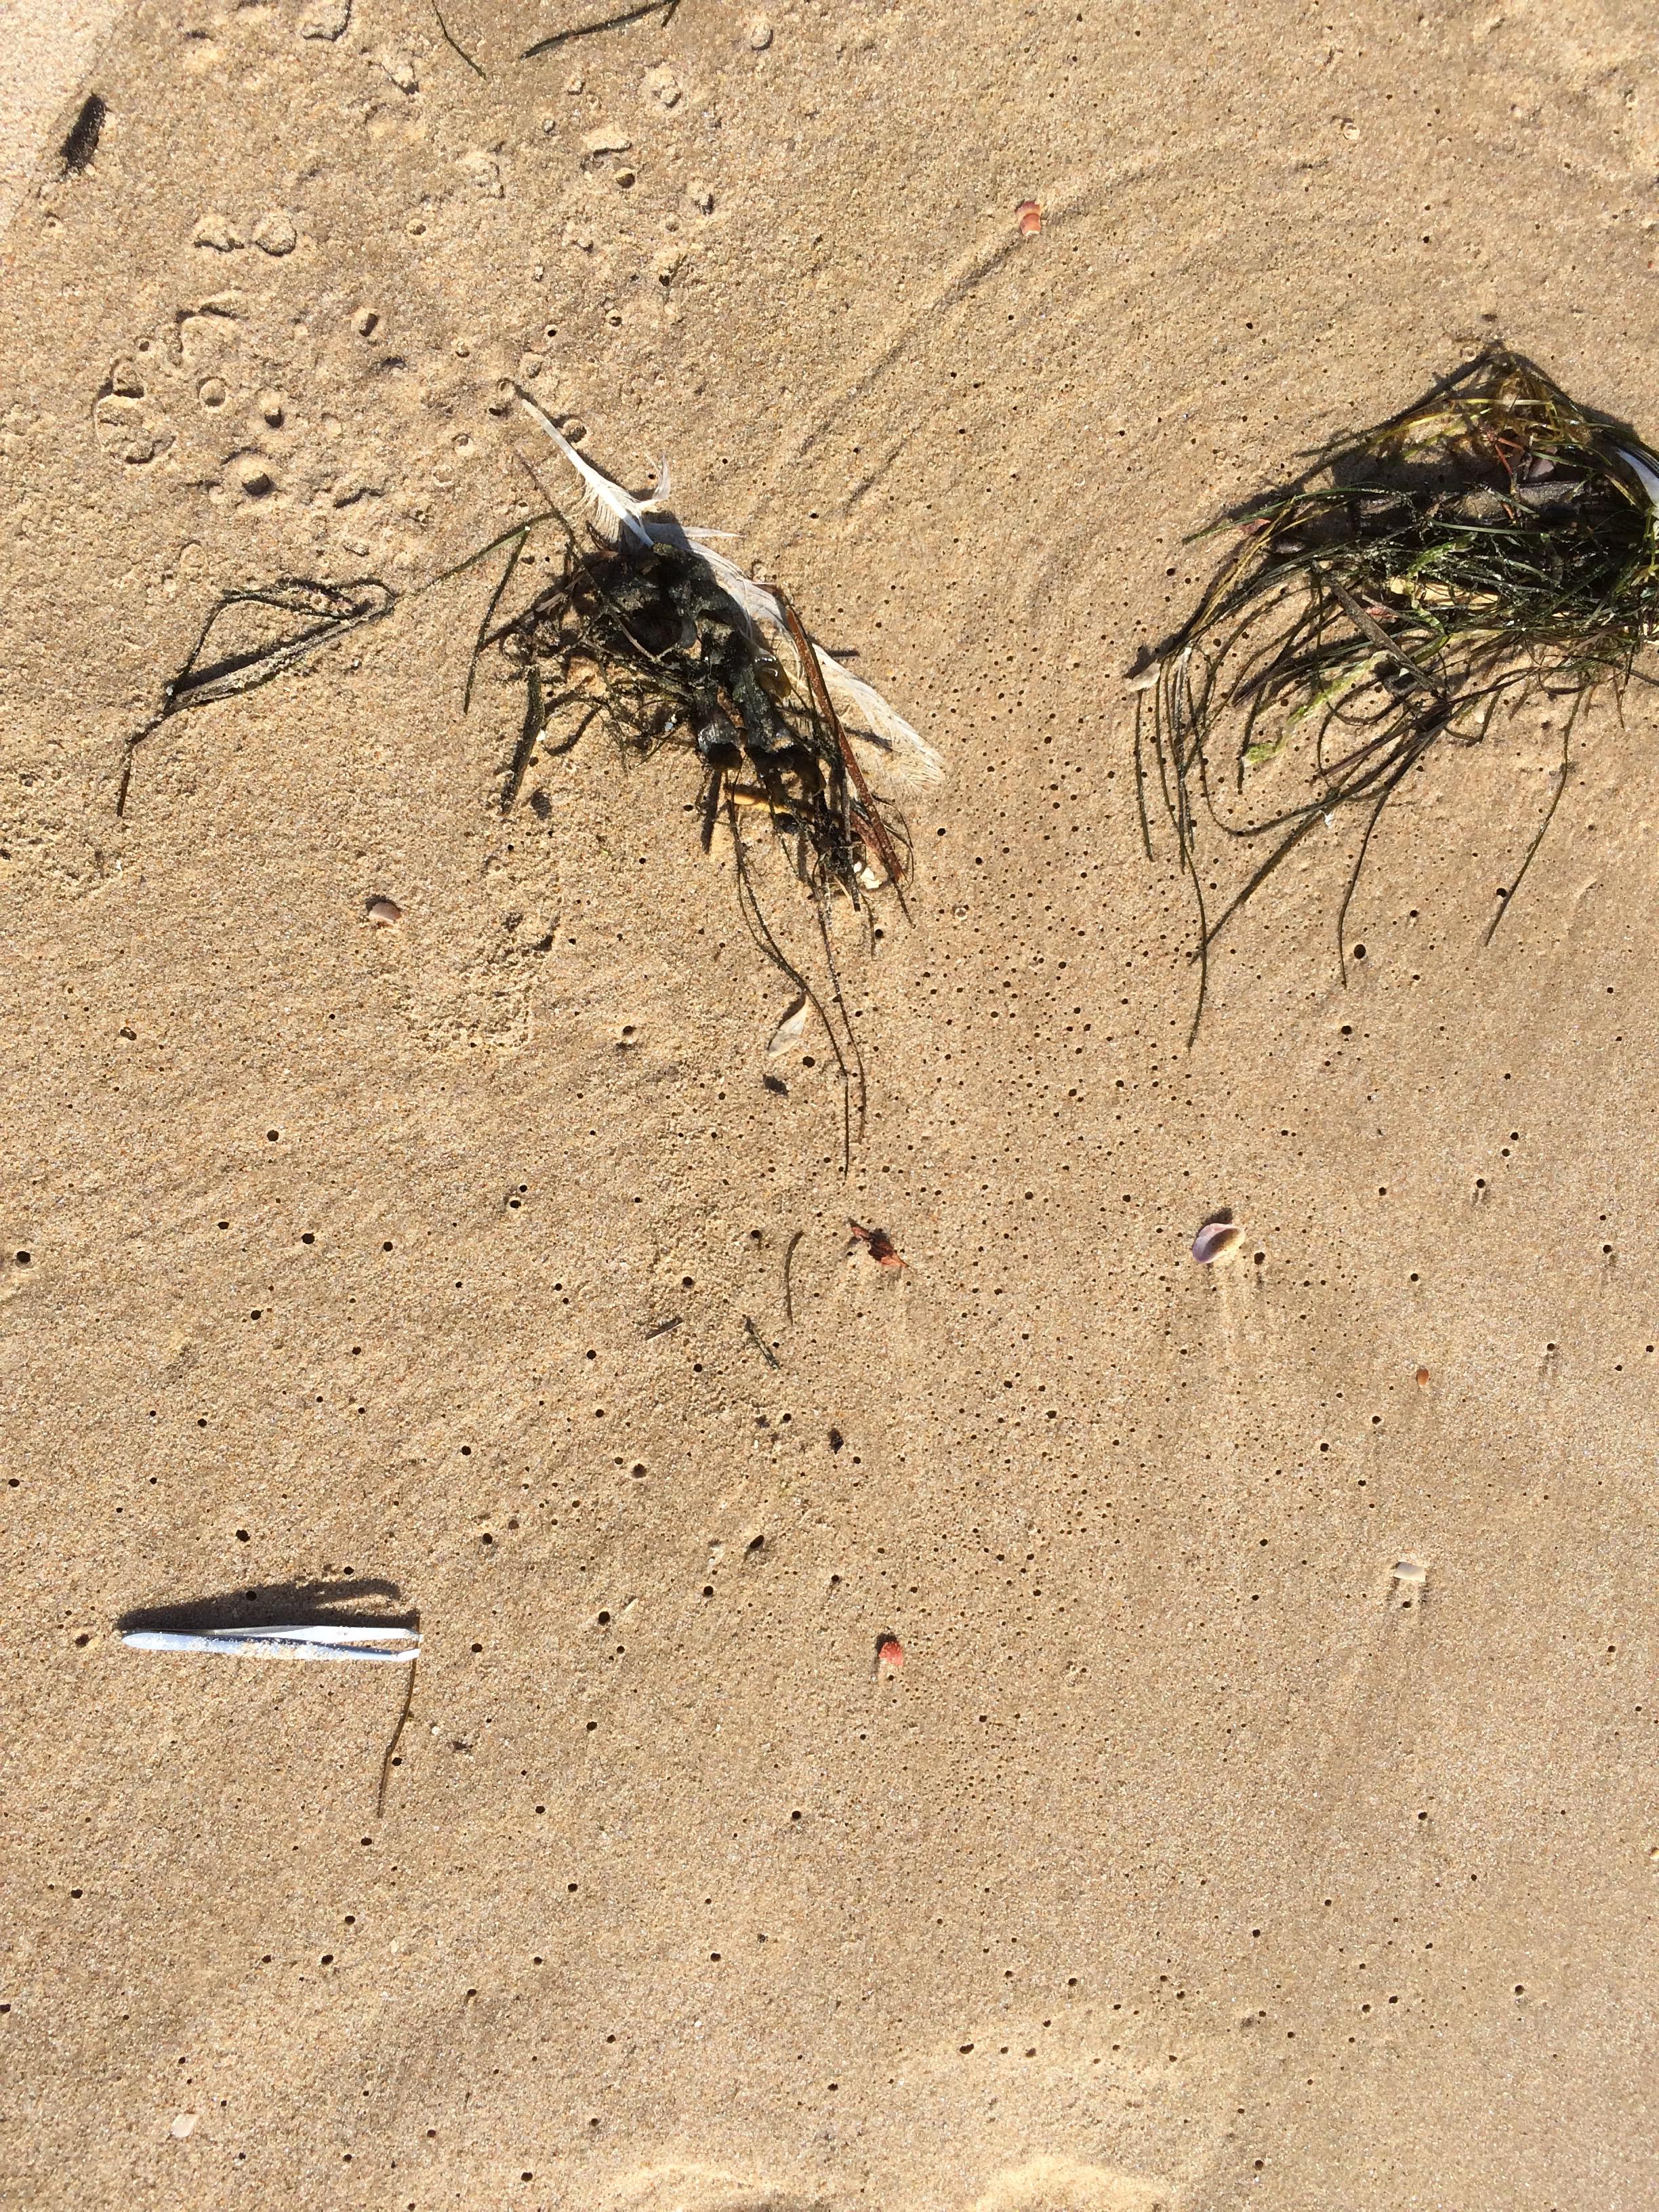
Object: Scrap metal (Scrap metal)